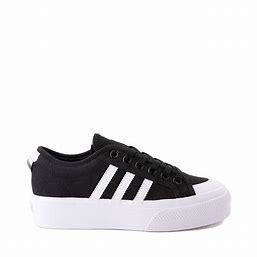
Brand: Adidas
Model: Nizza Platform